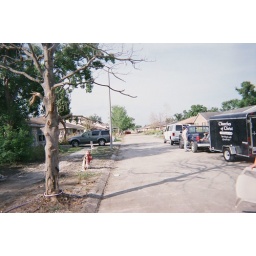
The gray SUV on the left was the only other sign of life in the entire neighborhood.